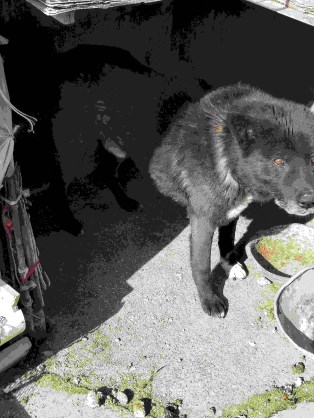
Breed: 3336-n000121-chinese_rural_dog